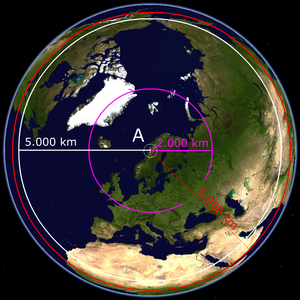
Omega (radionavigation)
based on NASA Worldwind-globe [1] - pladsering af Omega-radiosender A i Norge (distances)
OMEGA var det første globalt brugbare radionavigationssystem, driftet af USA i samarbejde med seks partnernationer. OMEGA var et hyperbolisk navigationssystem, som muliggjorde at søfartøjer og luftfartøjer kunne bestemme deres position ved at modtage VLF-radiosignaler i frekvensintervallet 10 til 14 kHz. VLF-radiosignalerne blev sendt af et netværk af stationære terrestiske radiofyr. Et navigationmodtagerapparat blev anvendt til at modtage VLF-radiosignalerne og ud fra dem kunne en position bestemmes. OMEGA blev sat i drift omkring 1971 og blev afviklet i 1997 til fordel for Global Positioning System.